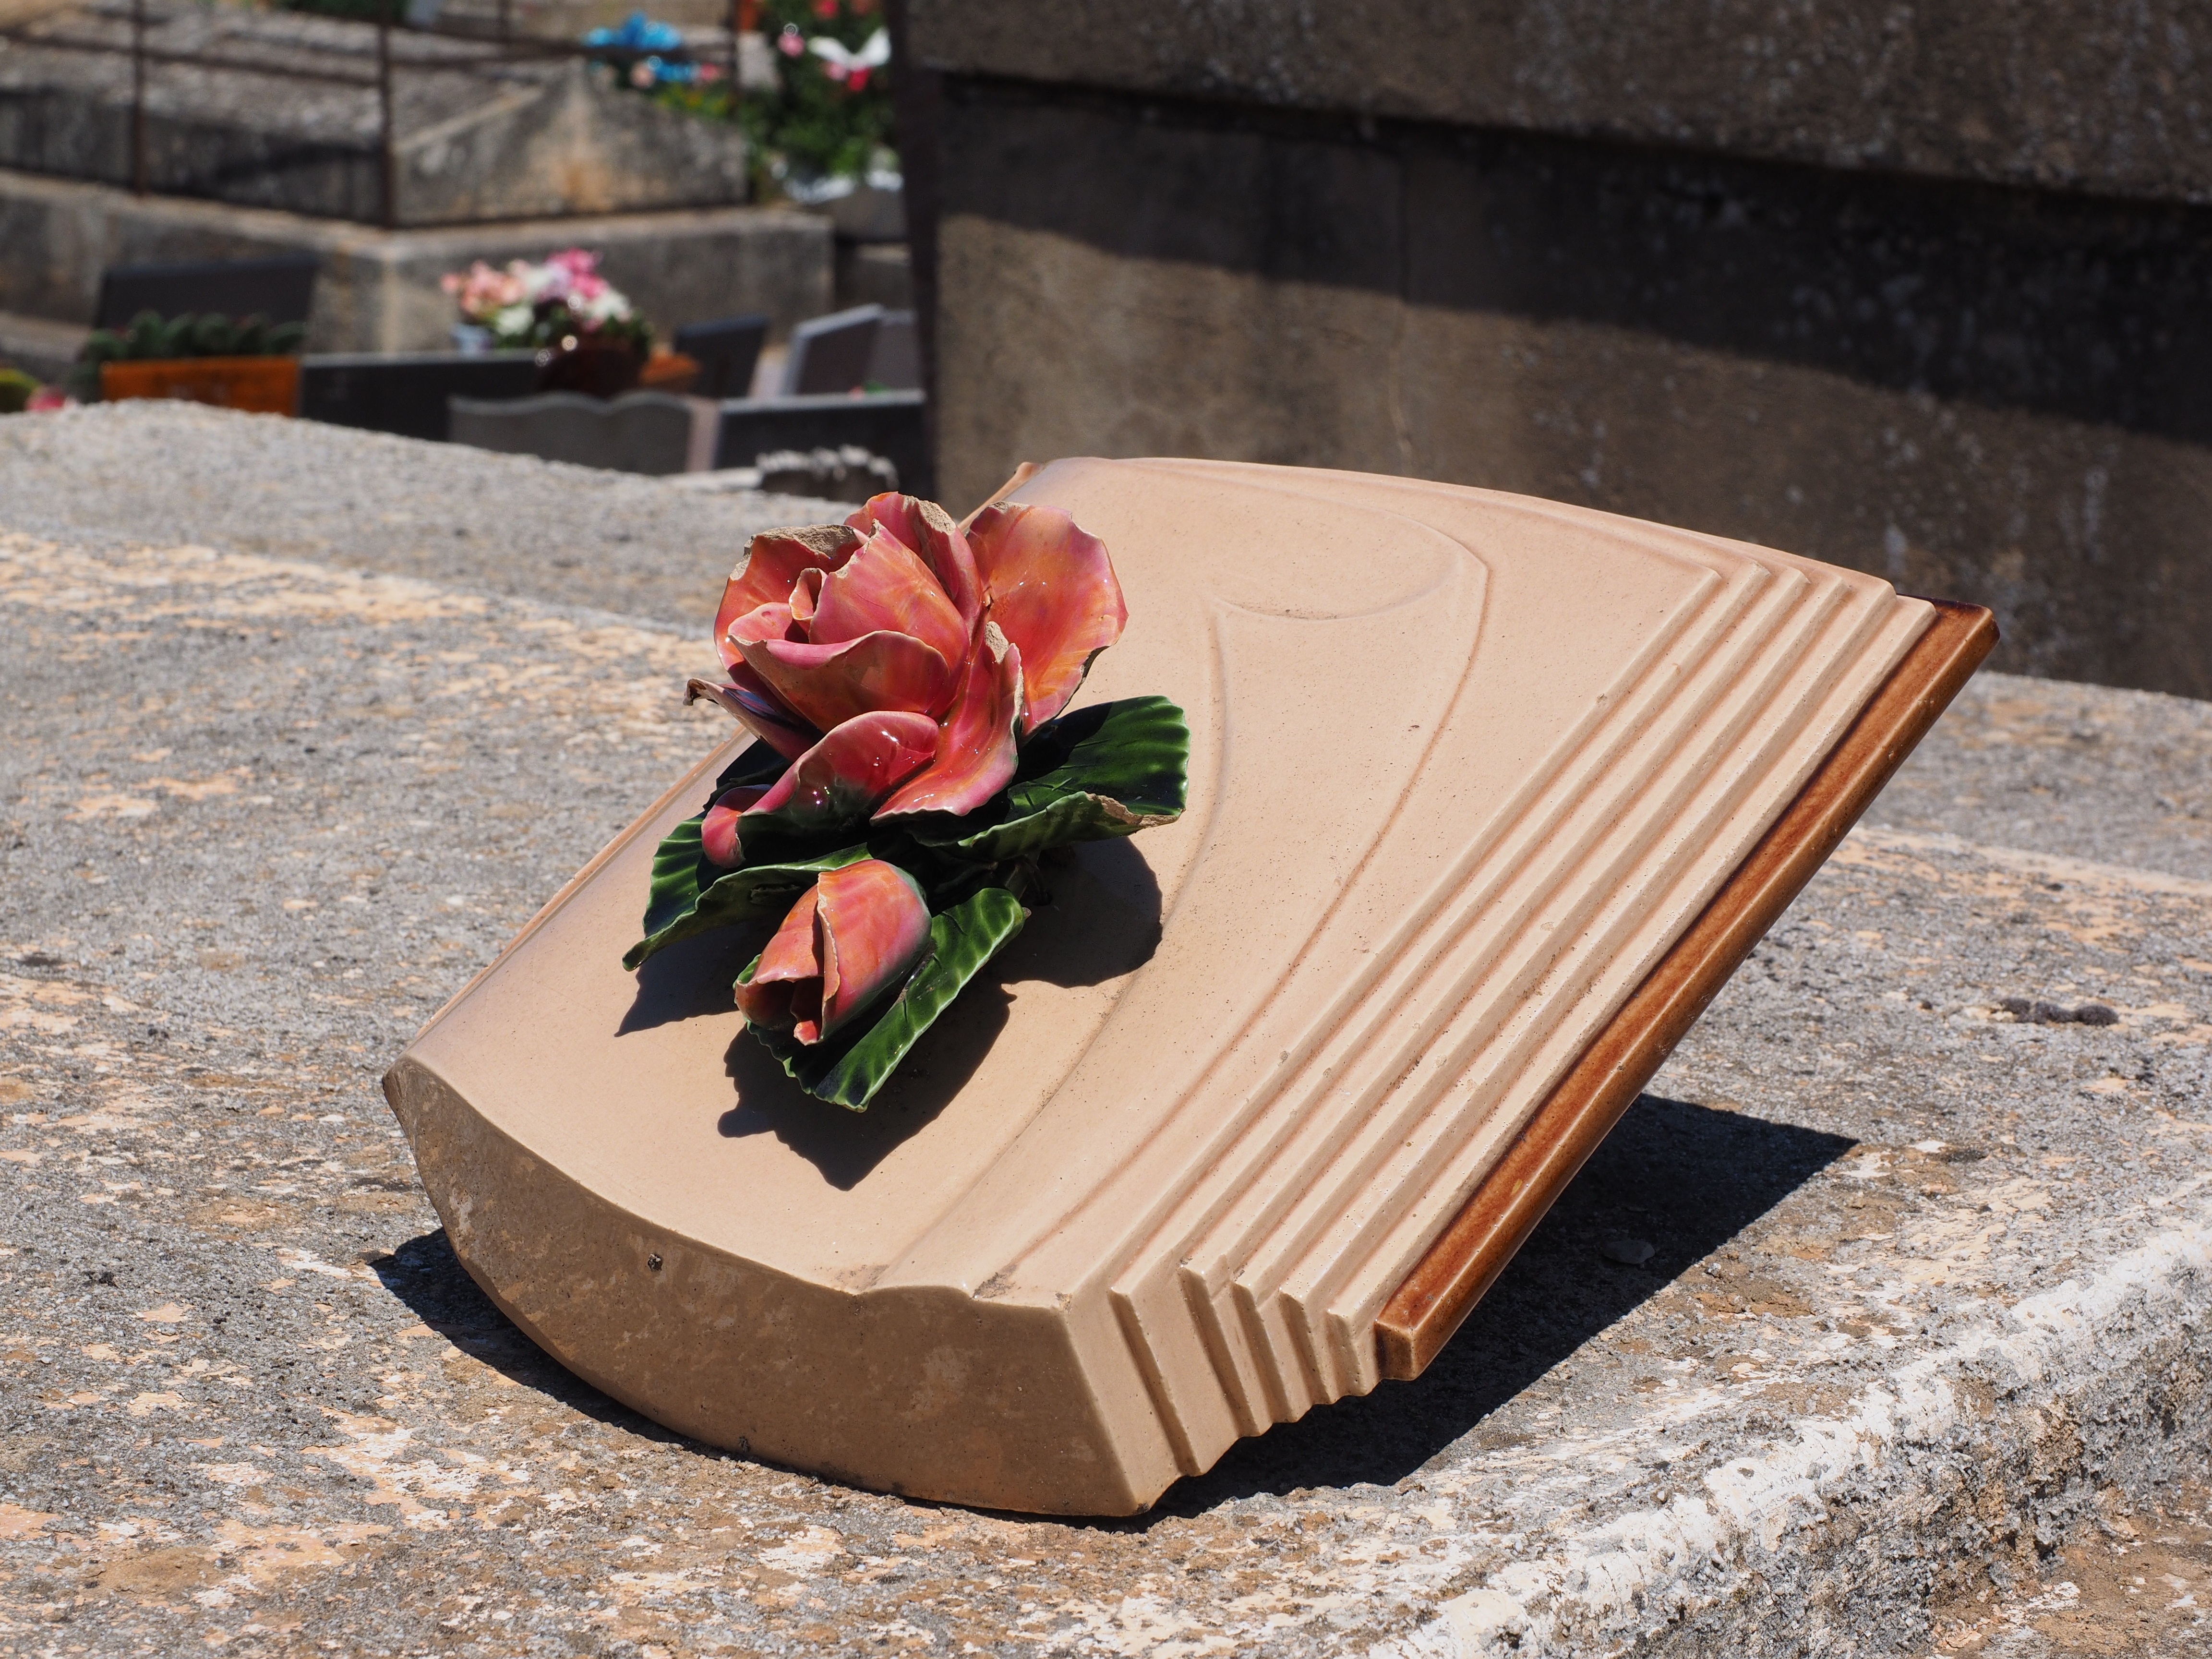
table, book, wood, flower, rose, red, cemetery, furniture, flowers, jewellery, grave, sculpture, memorial, art, commemorate, tomb, carving, roussillon, mourning, farewell, memorial plaque, memorial stone, grave decoration, grabschmuck, floral decorations, old cemetery, unforgotten